Sixty-Four Villages East of the River

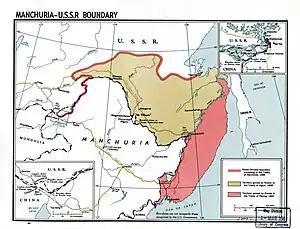
Map of the region including the "64 Villages" boundary shown on Chinese Nationalist maps

In the summer of 1857, the Russian Empire offered monetary compensation to China's Qing dynasty government if they would remove the native inhabitants from the area; however, their offer was rebuffed. The following year, in the 1858 Treaty of Aigun, the Qing ceded the north bank of the Amur to Russia. However, Qing subjects residing north of the Amur River were permitted to "retain their domiciles in perpetuity under the authority of the Manchu government".